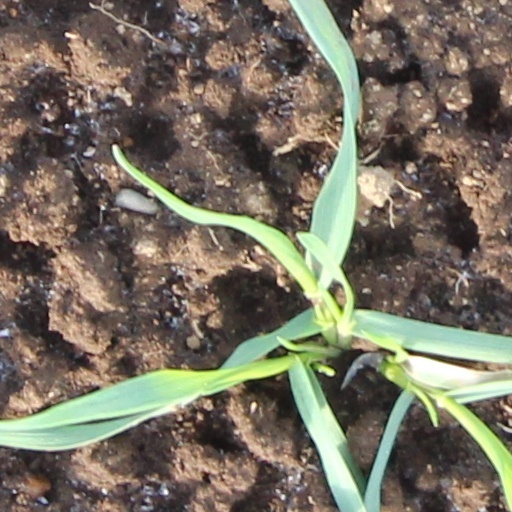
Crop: wheat